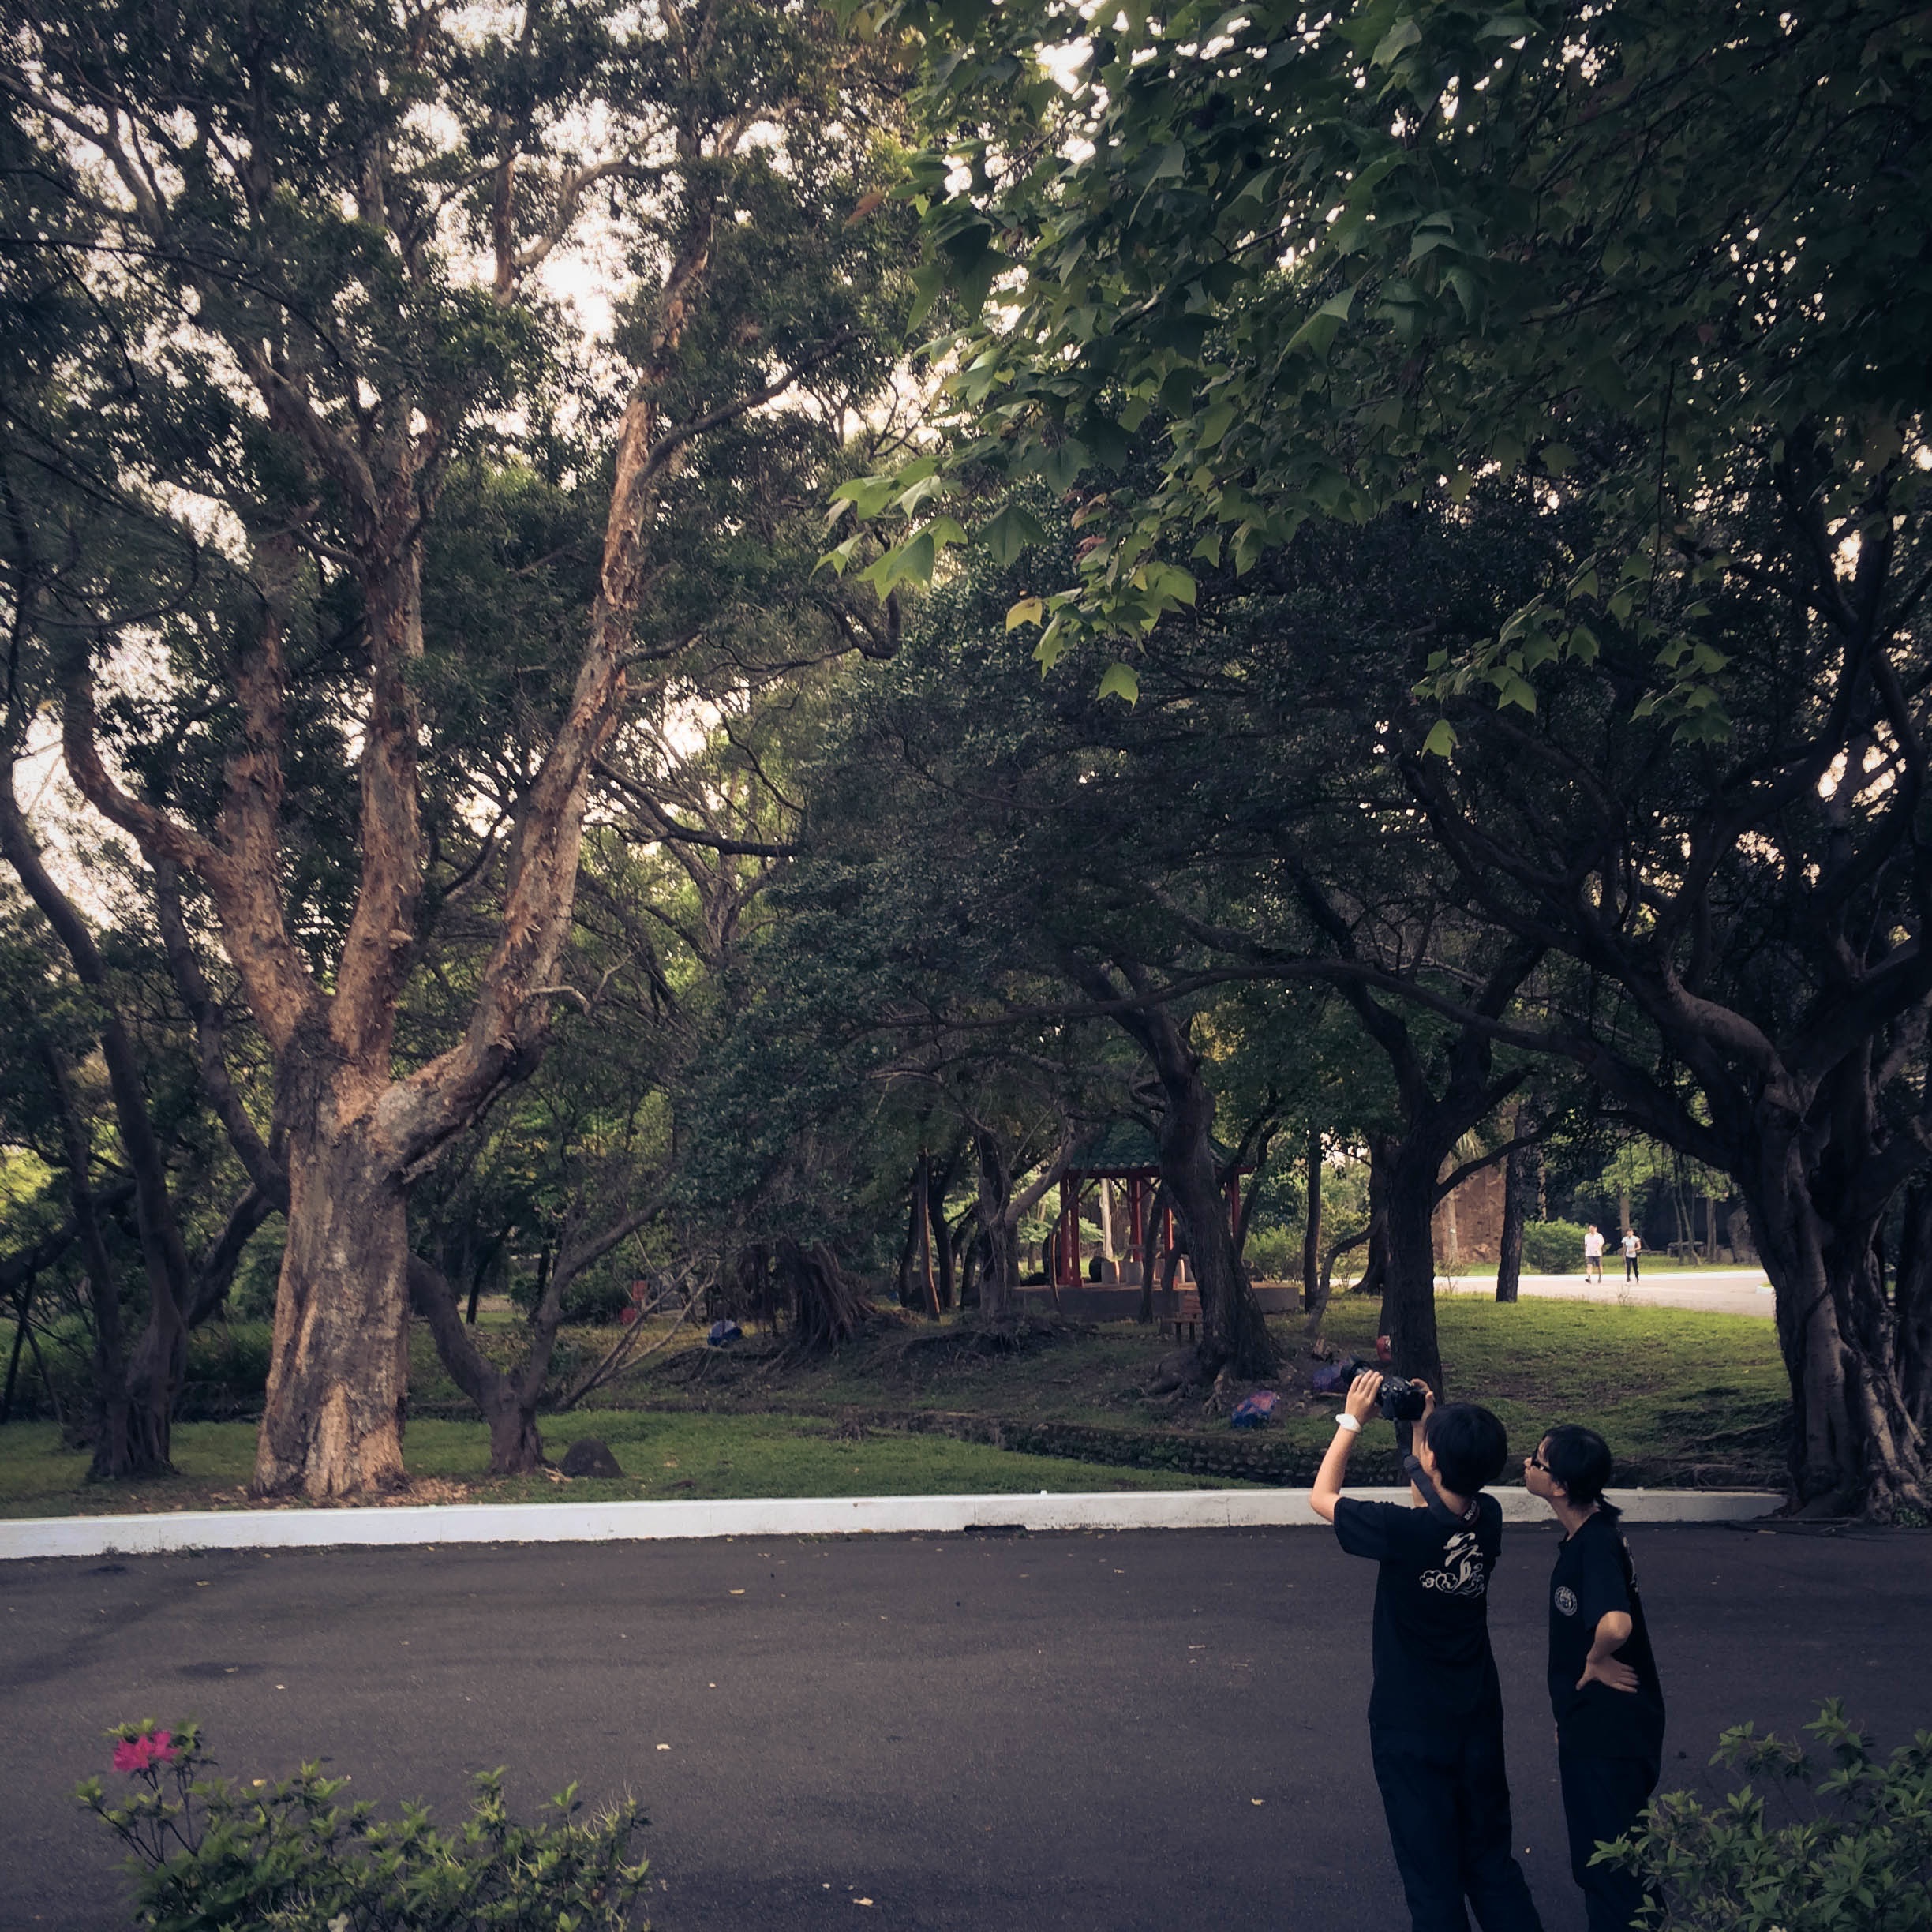
tree, nature, plant, road, morning, leaf, flower, autumn, park, rural area, woody plant